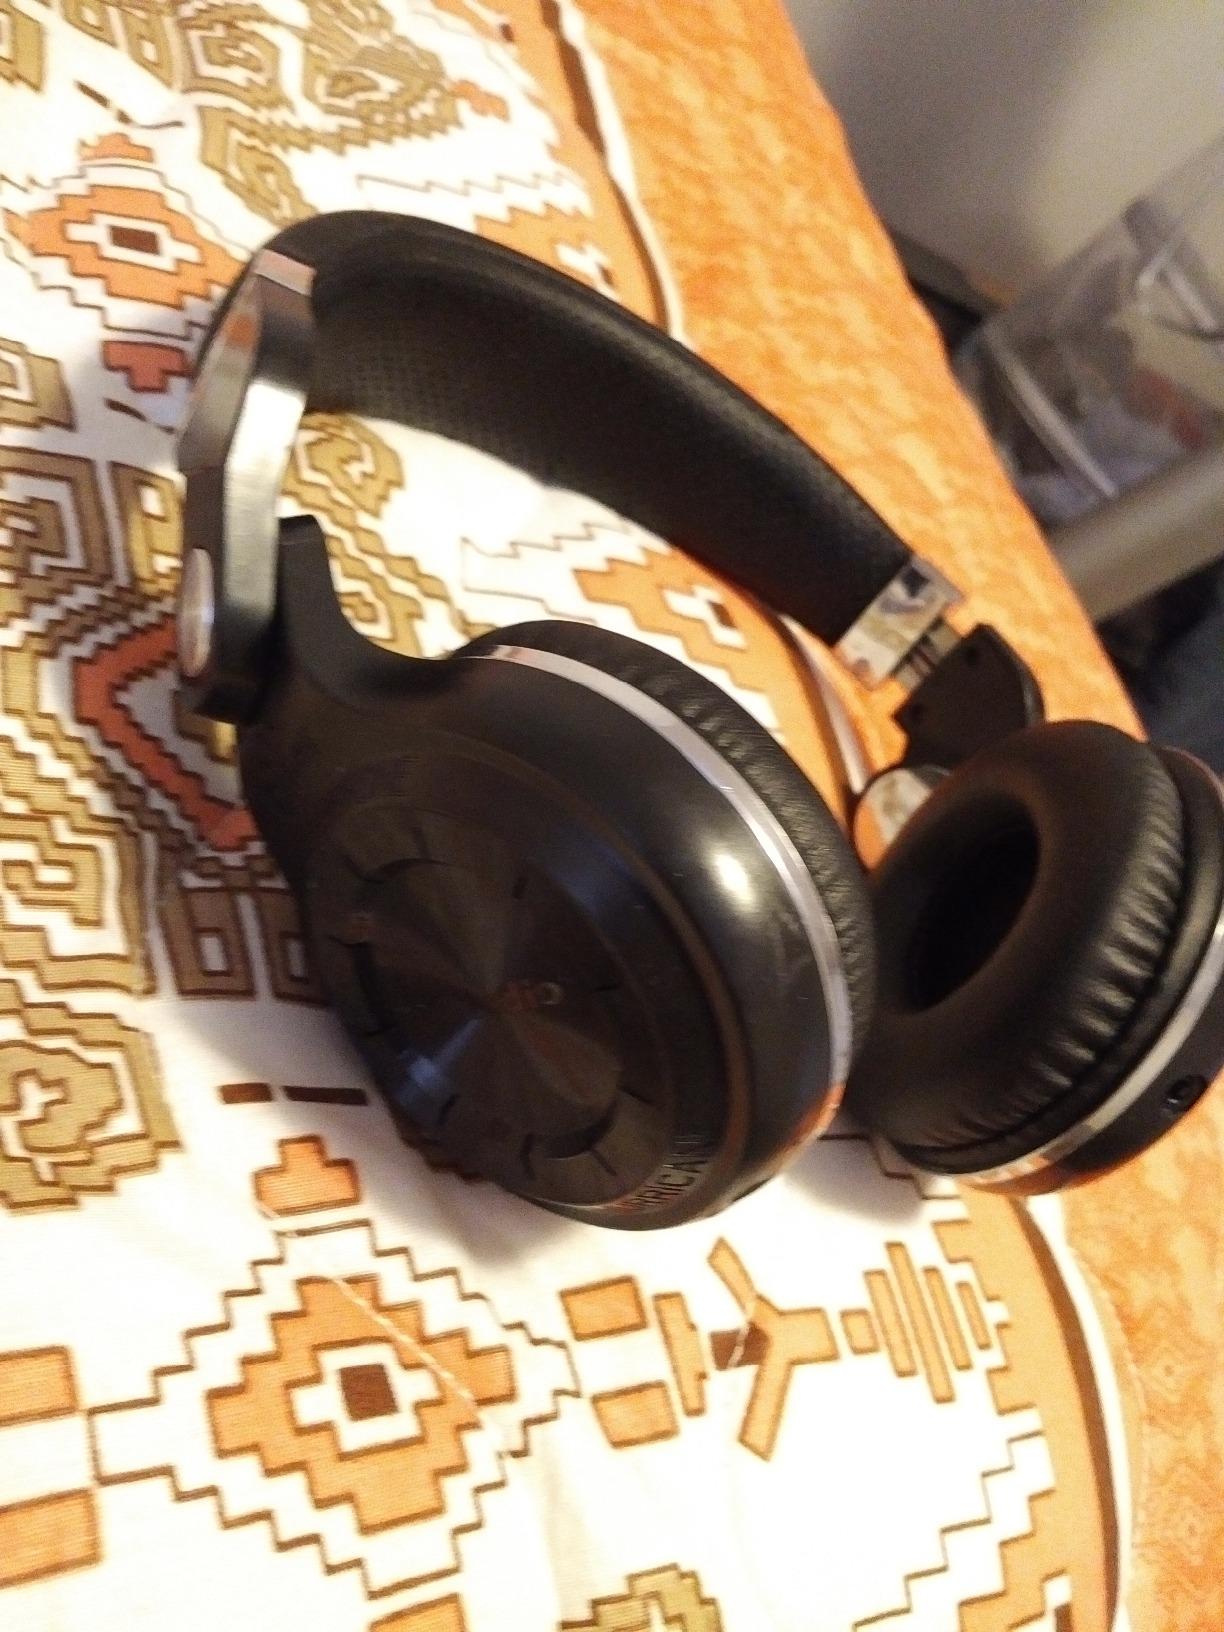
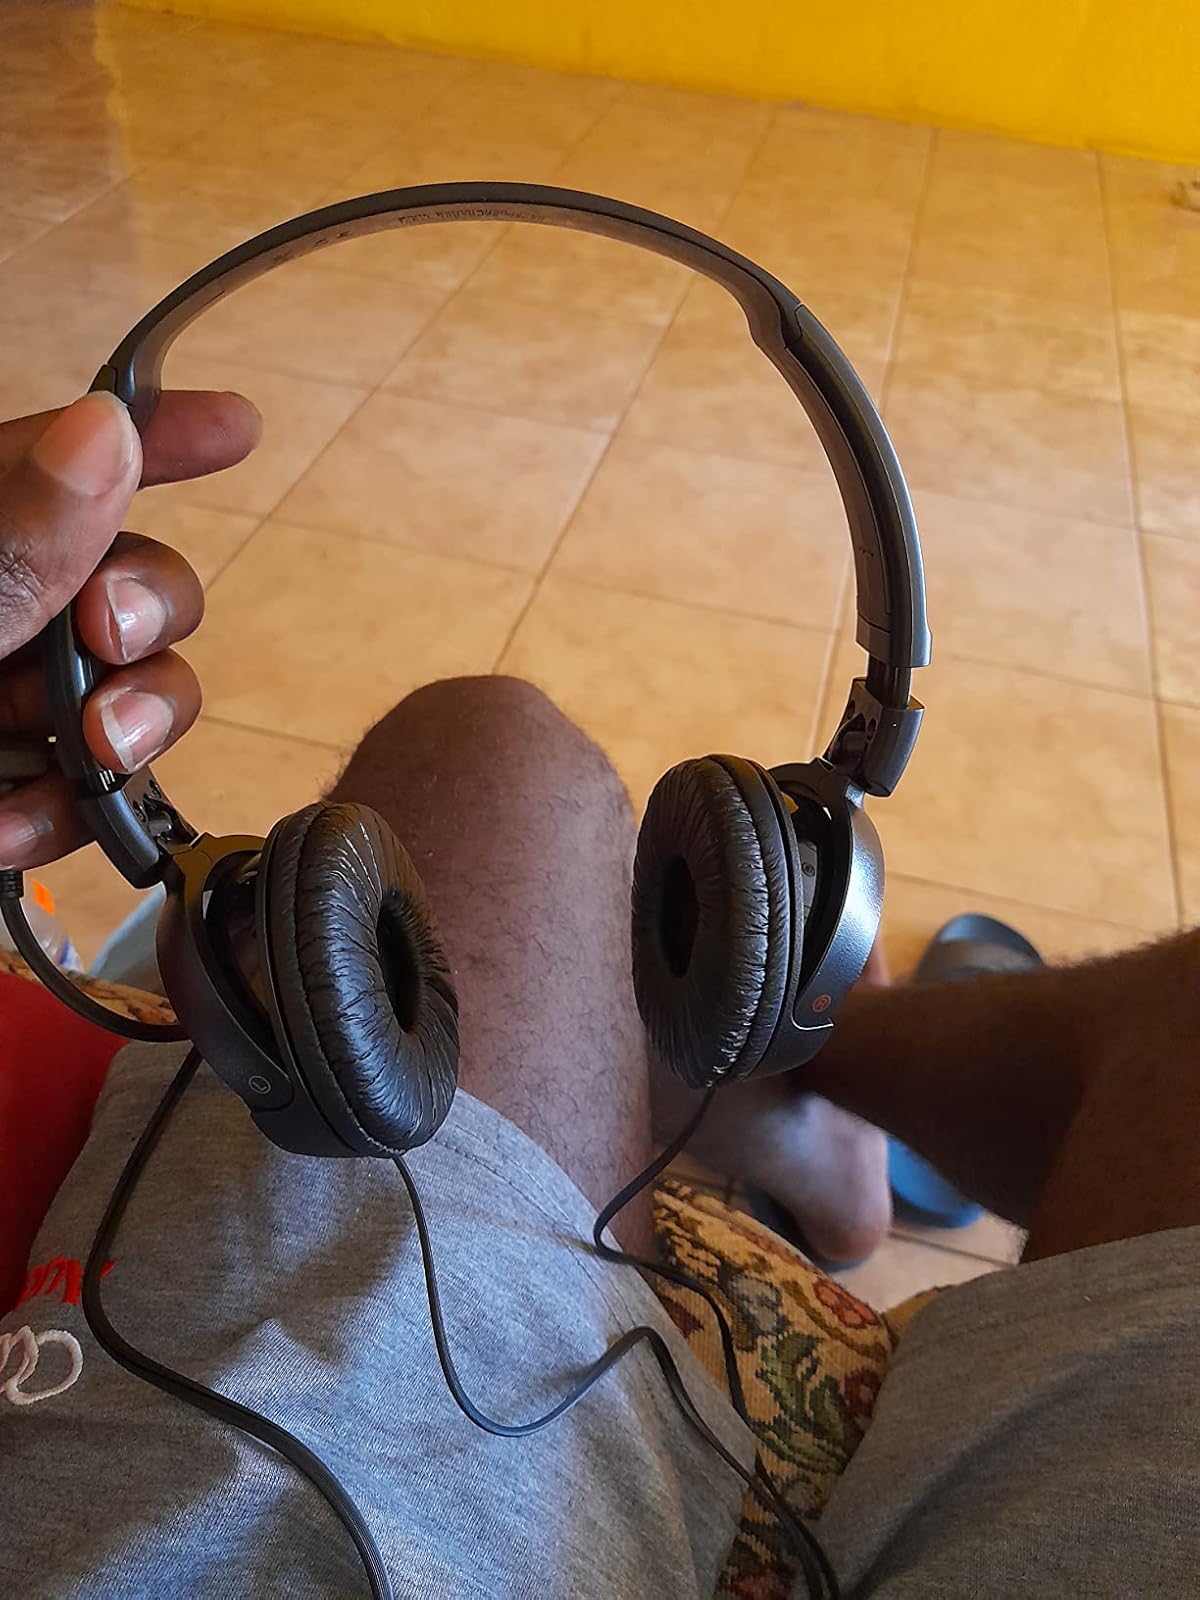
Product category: headphones
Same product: no